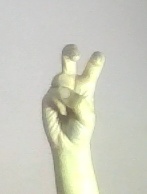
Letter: toot